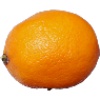
Label: Lemon Meyer 1